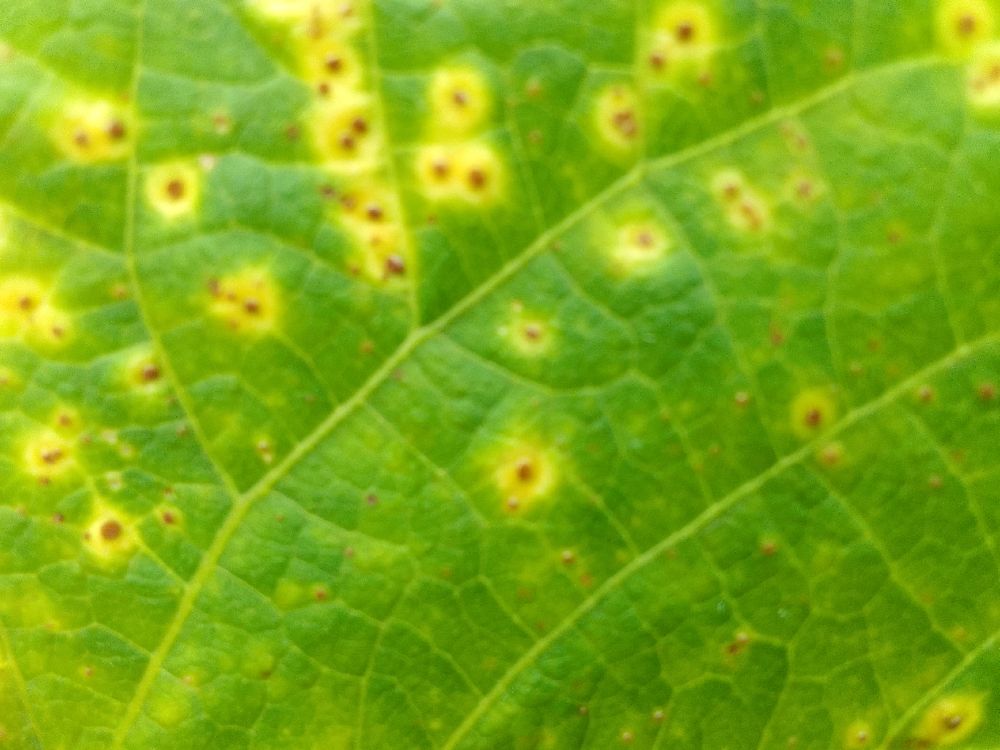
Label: rust